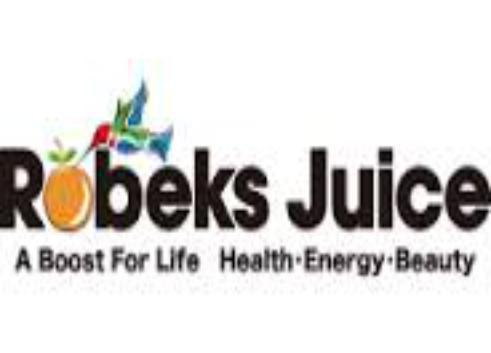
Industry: Food